Lady Ann Cunningham

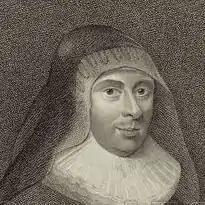
Published on 1 November 1797, by J Herbert

Lady Anna (Anne) Cunningham, Marchioness of Hamilton (died 1646) led a mixed-sex cavalry troop during the "Battle" of Berwick on 5 June 1639.